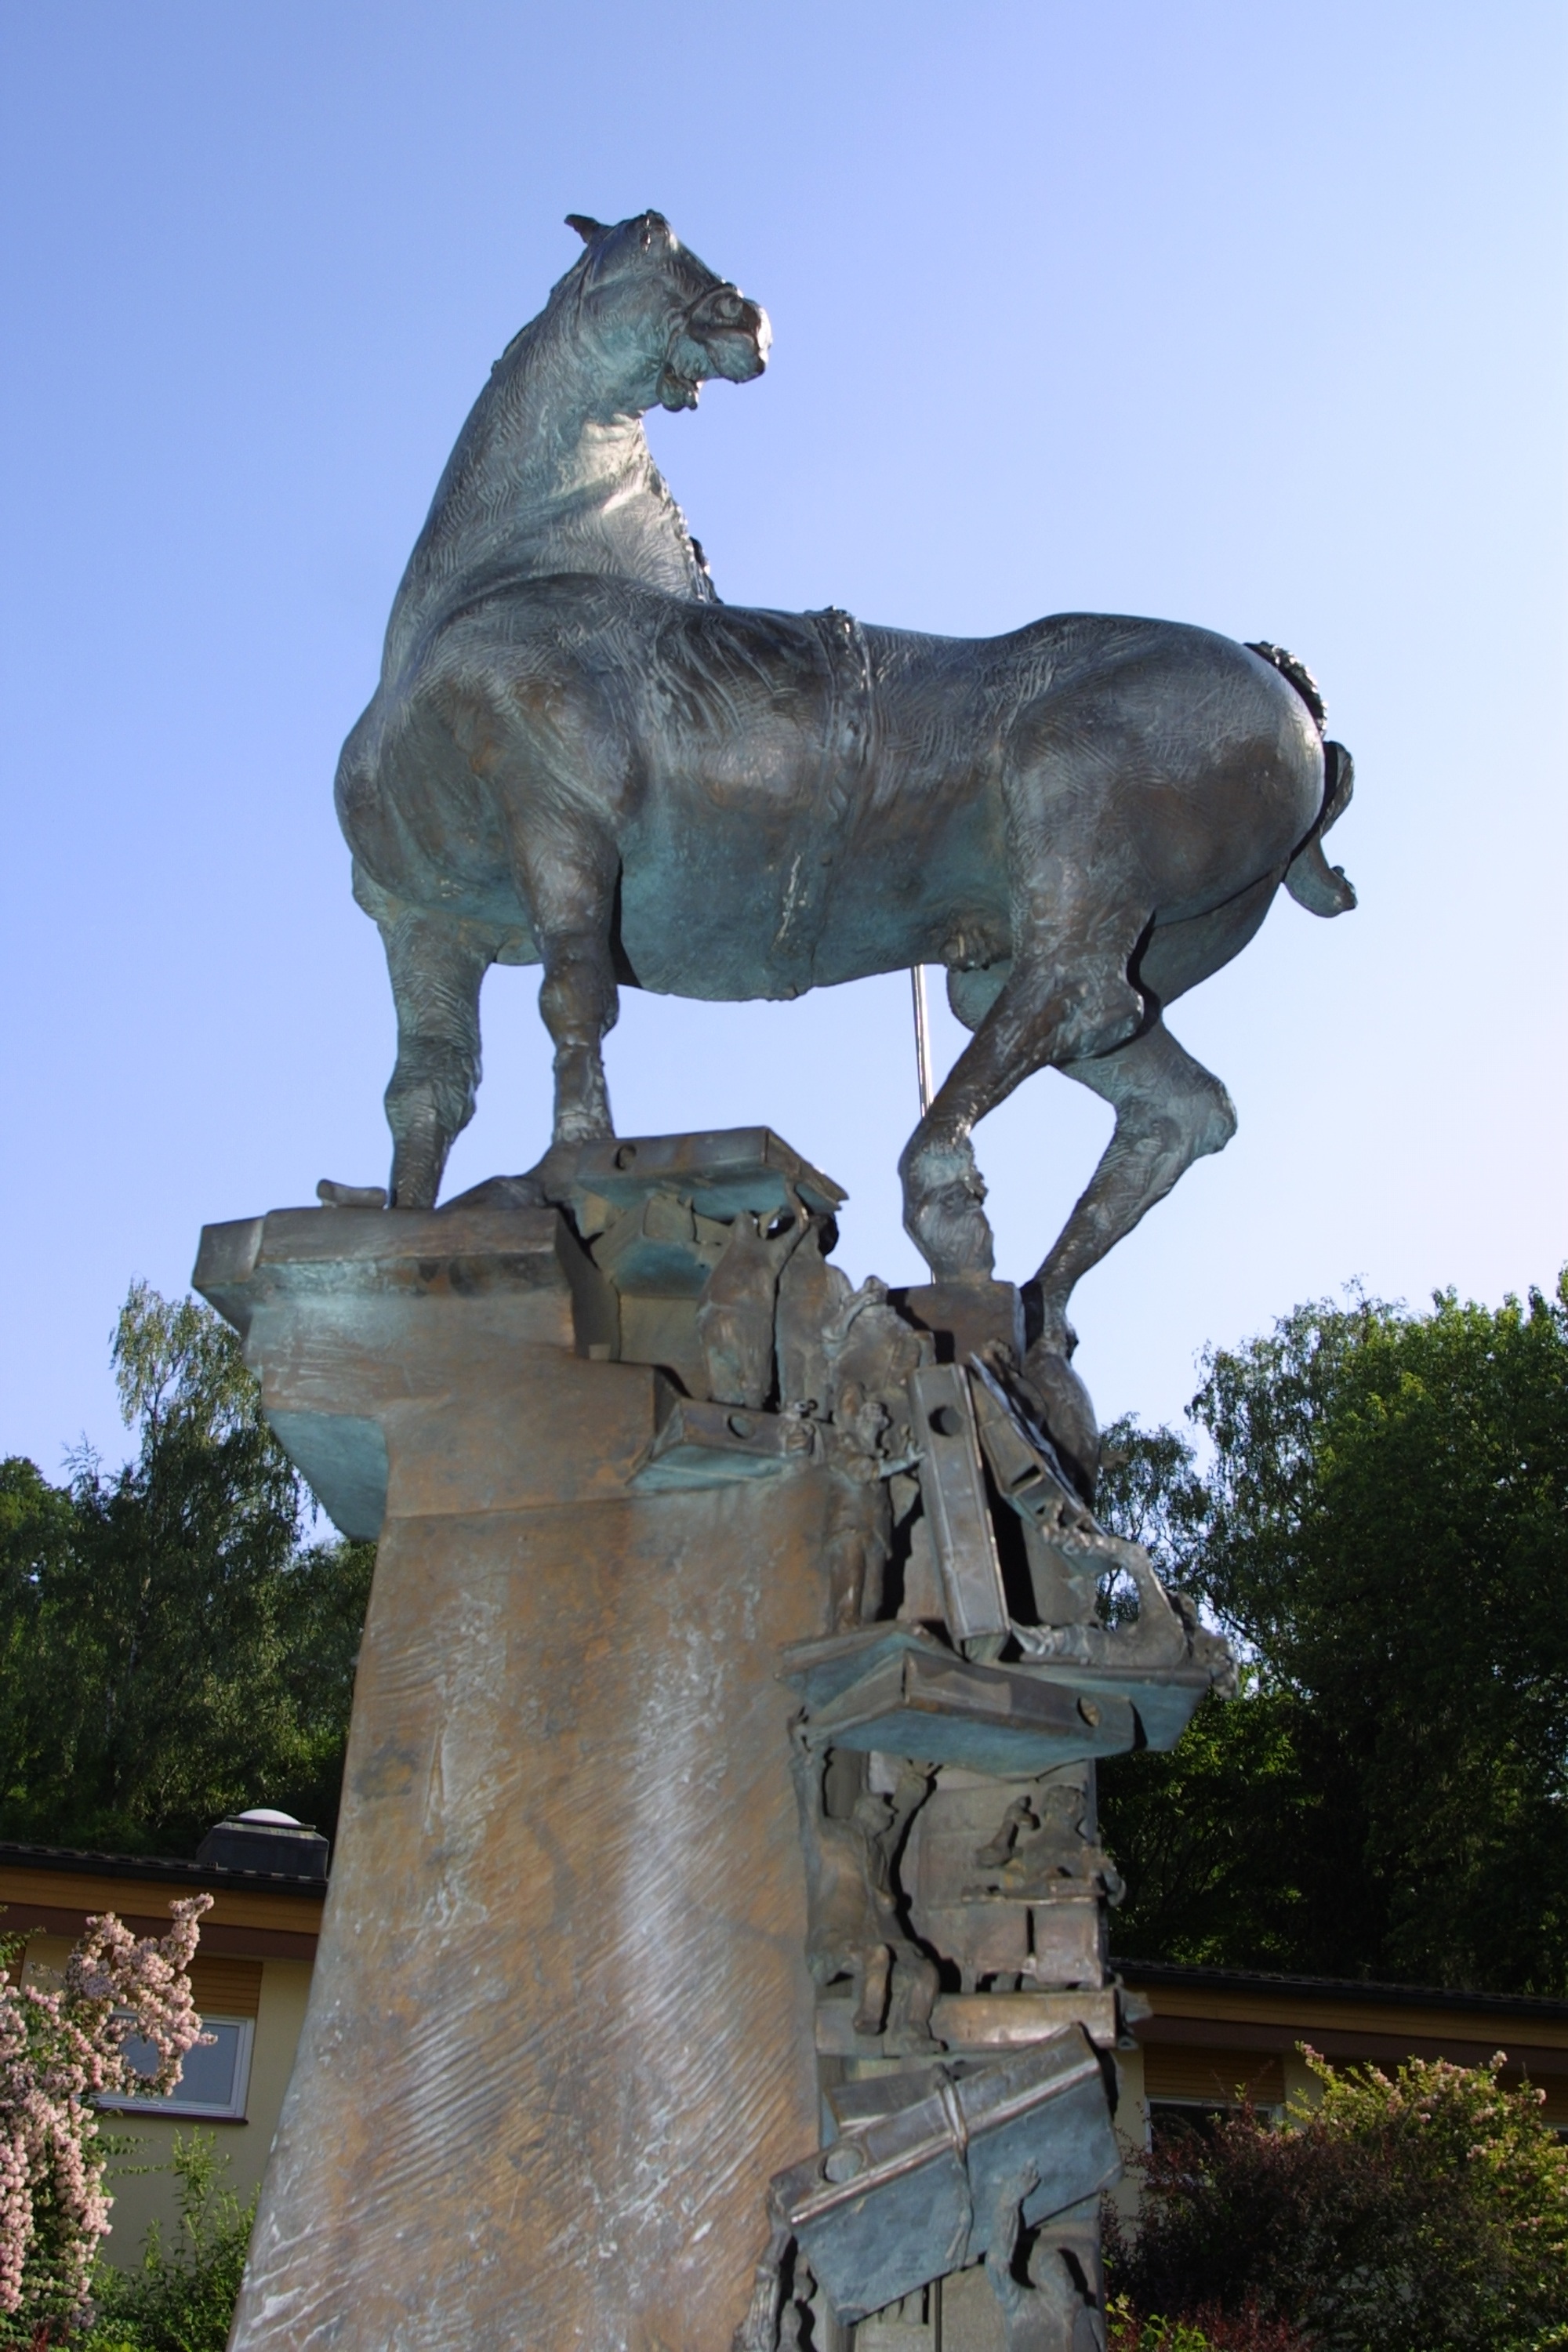
water, sky, monument, statue, horse, sculpture, art, fountain, water feature, bureaucracy, ross, ancient history, amtsschimmel